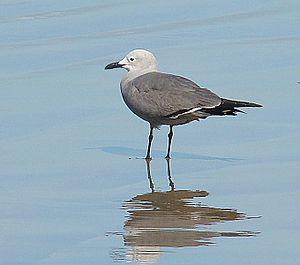
Punta Tombo est une réserve de faune sur la côte atlantique de la province de Chubut, en République argentine, et une des principales colonies continentales de reproduction du manchot de Magellan, située à 120 kilomètres au sud de l'embouchure du Río Chubut, où se trouvent les villes de Rawson et de Trelew.